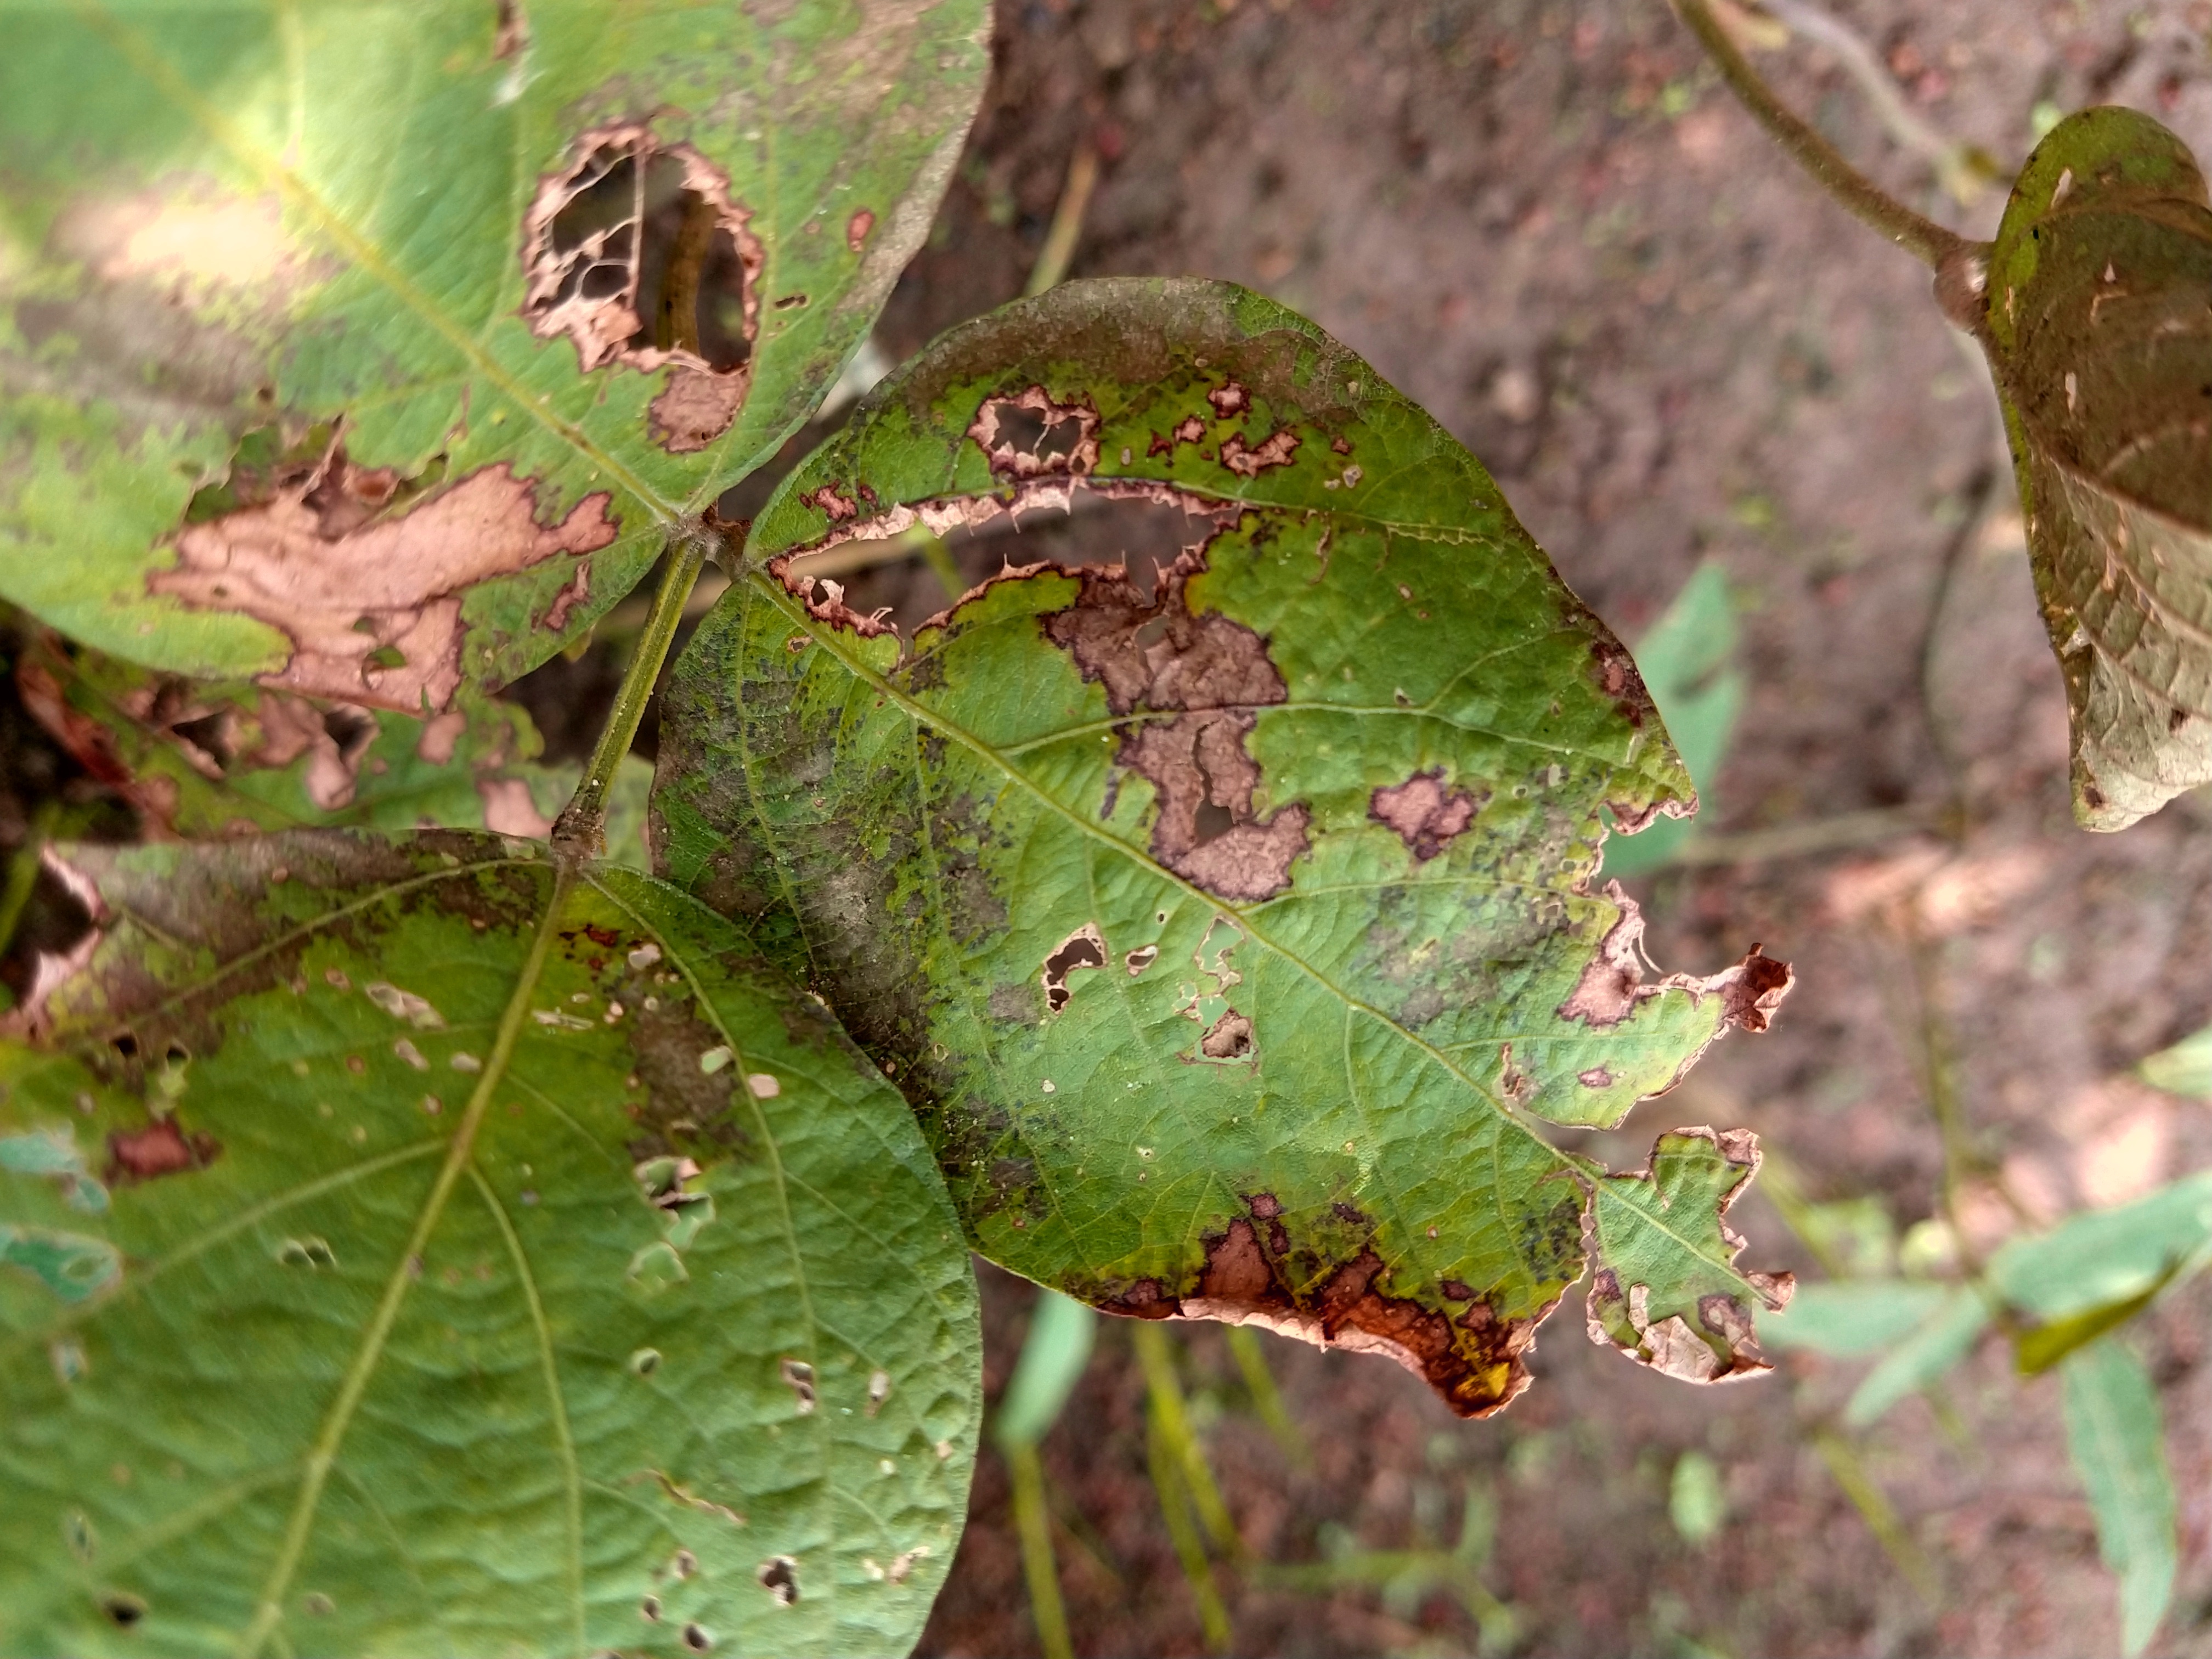
Label: Disease